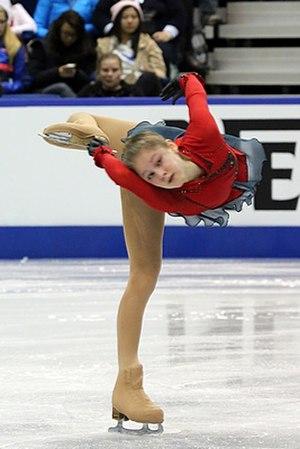
Le Skate Canada est une compétition internationale de patinage artistique qui se déroule au Canada au cours de l'automne. Il accueille des patineurs amateurs de niveau senior dans quatre catégories: simple messieurs, simple dames, couple artistique et danse sur glace.